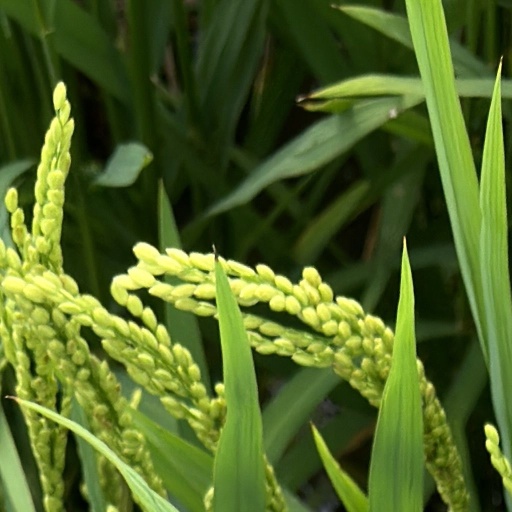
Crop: rice